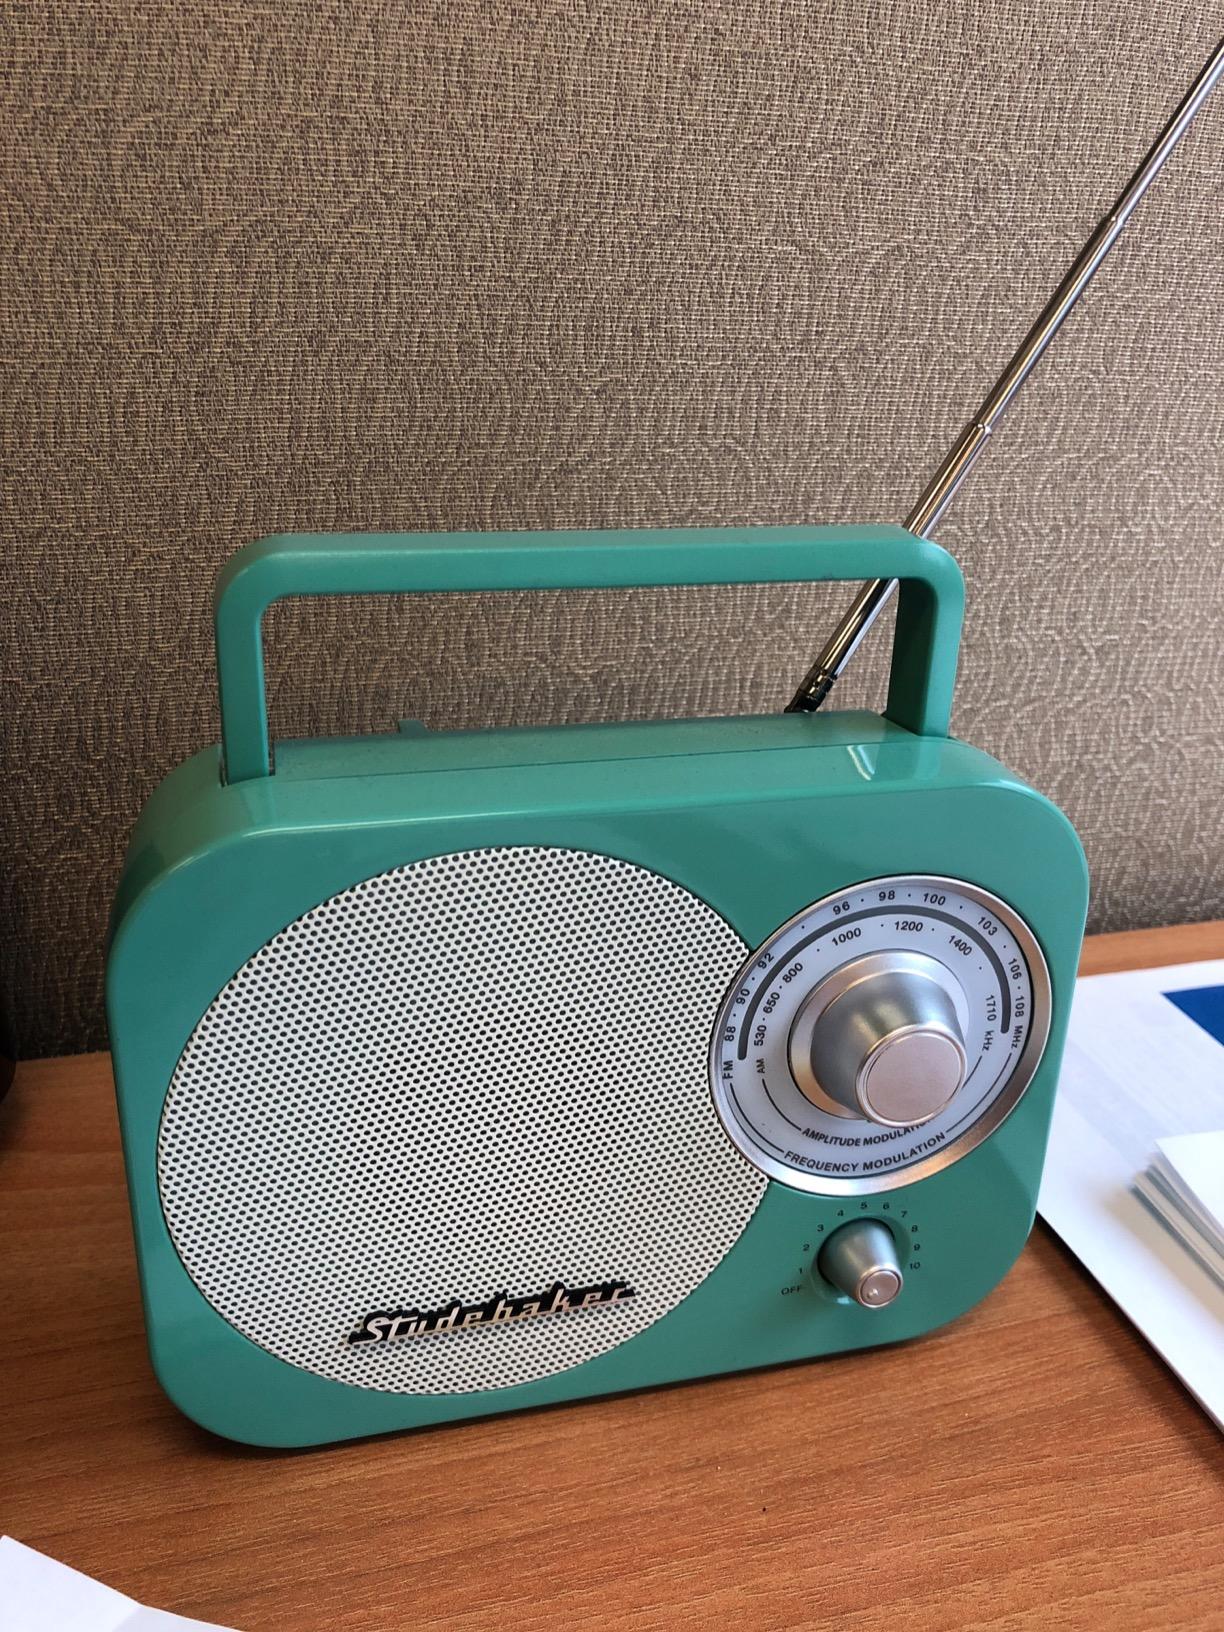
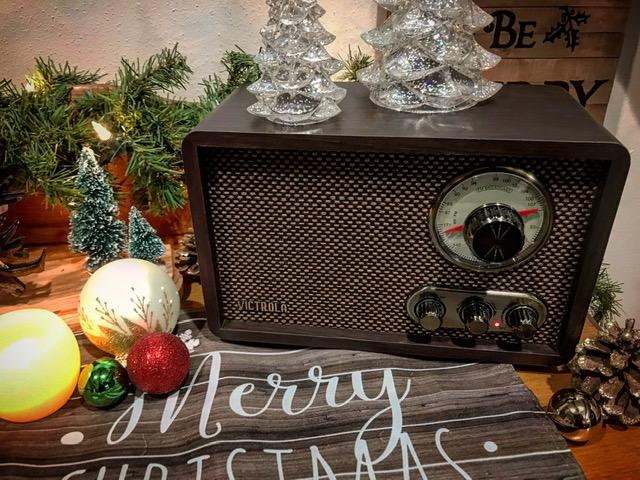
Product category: radio
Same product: no